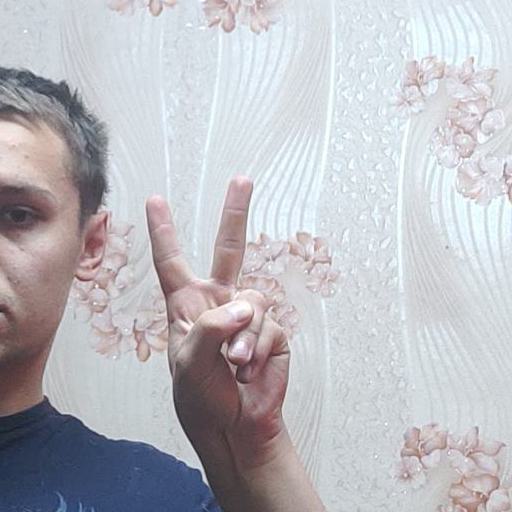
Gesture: peace